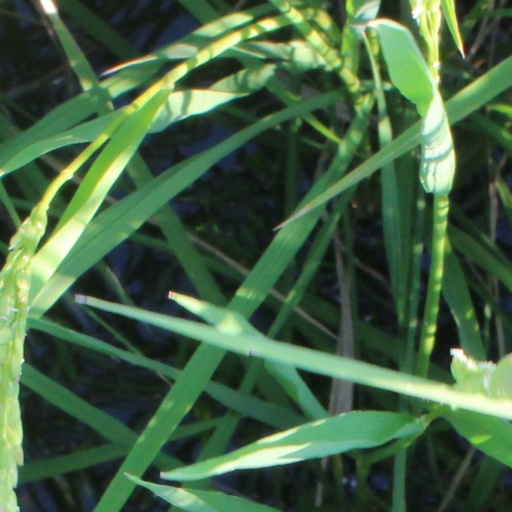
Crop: rice